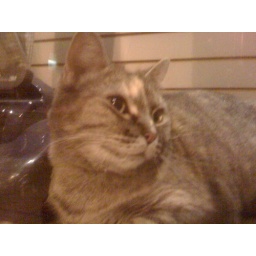
This cat sits in the window of a vacuum store on Halsted Ave.